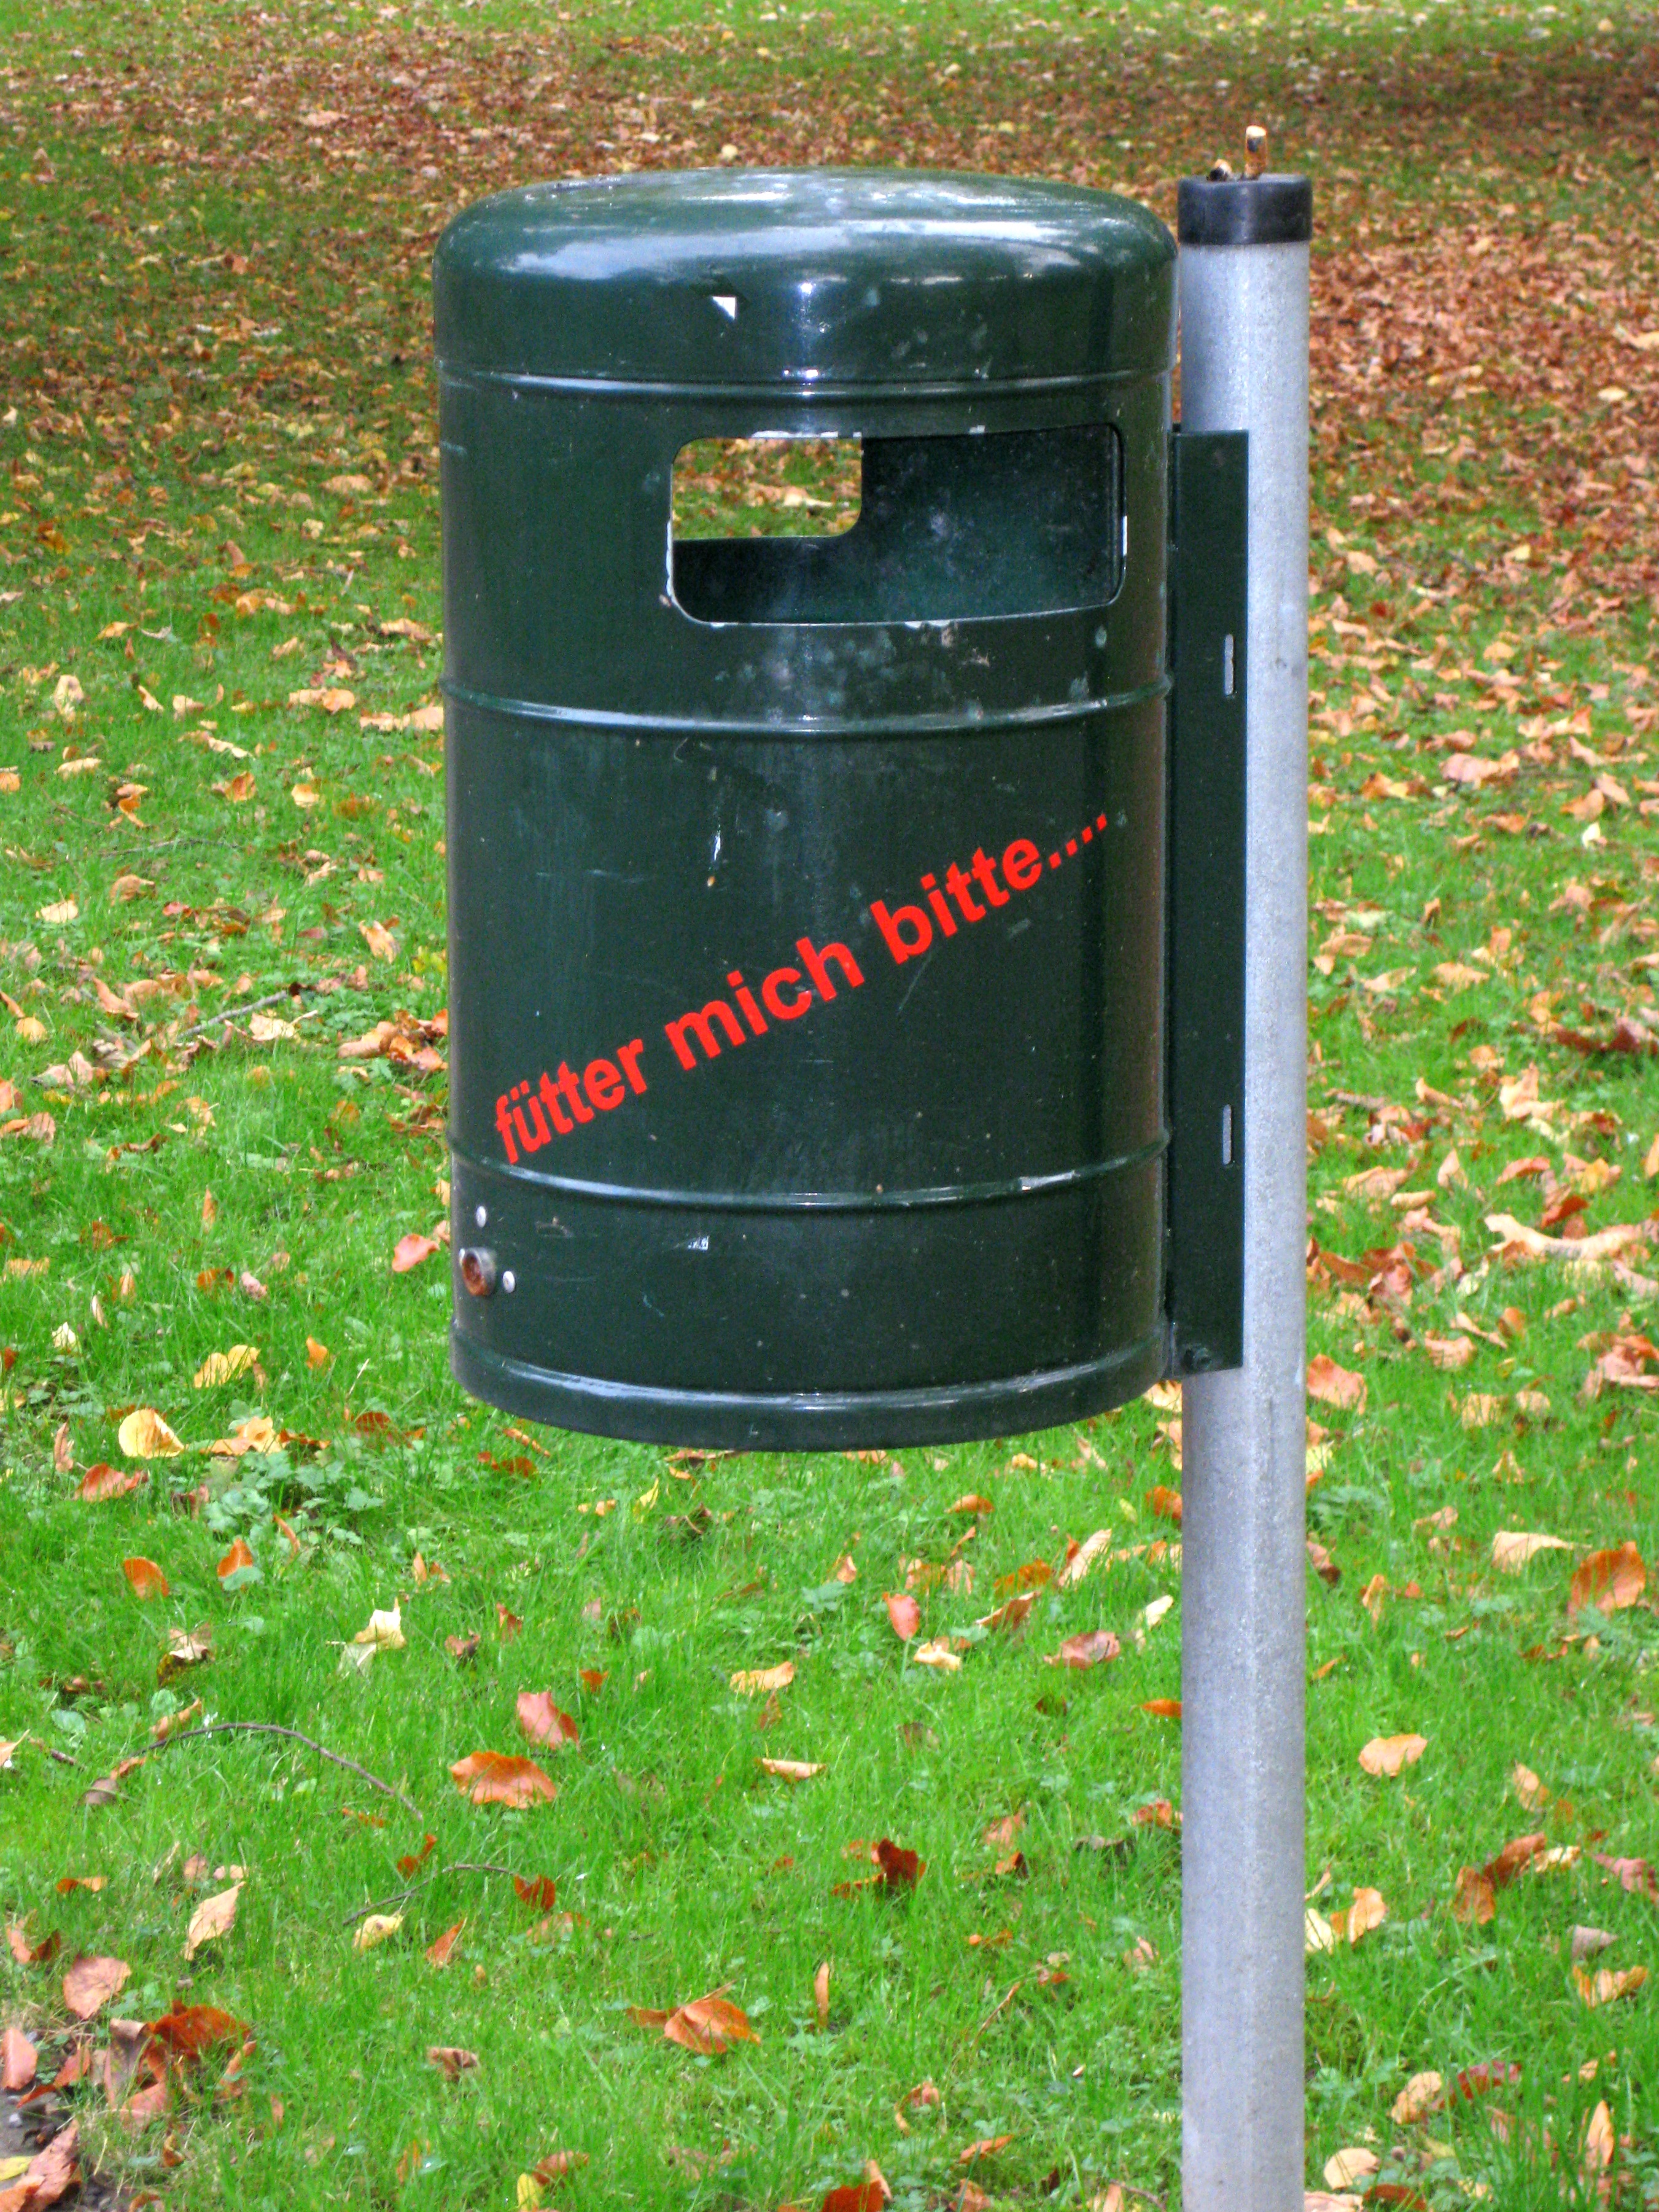
lawn, green, letter box, container, litter, waste, garbage, trash can, environmental protection, waste disposal, waste bins, garbage can, waste container, public toilet, man made object, post box